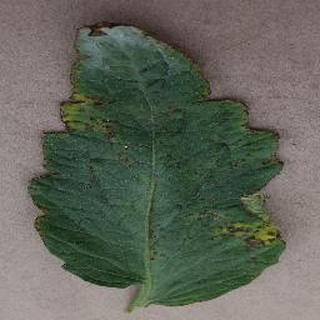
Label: tomato_bacterial_spot